Isunngua

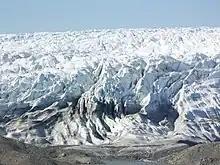
Isunnguata Sermia glacier forming the northern boundary of the Isunngua highlands

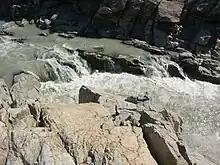
Meltwater canyon in Isunngua

Isunngua is notable for a gravel road which leads through it towards the edge of the Greenland Ice Sheet, located east of Kangerlussuaq, and due to trivial approach it remains a popular tourist target, although very few hikers make the journey on foot, or explore the neighboring glaciers.